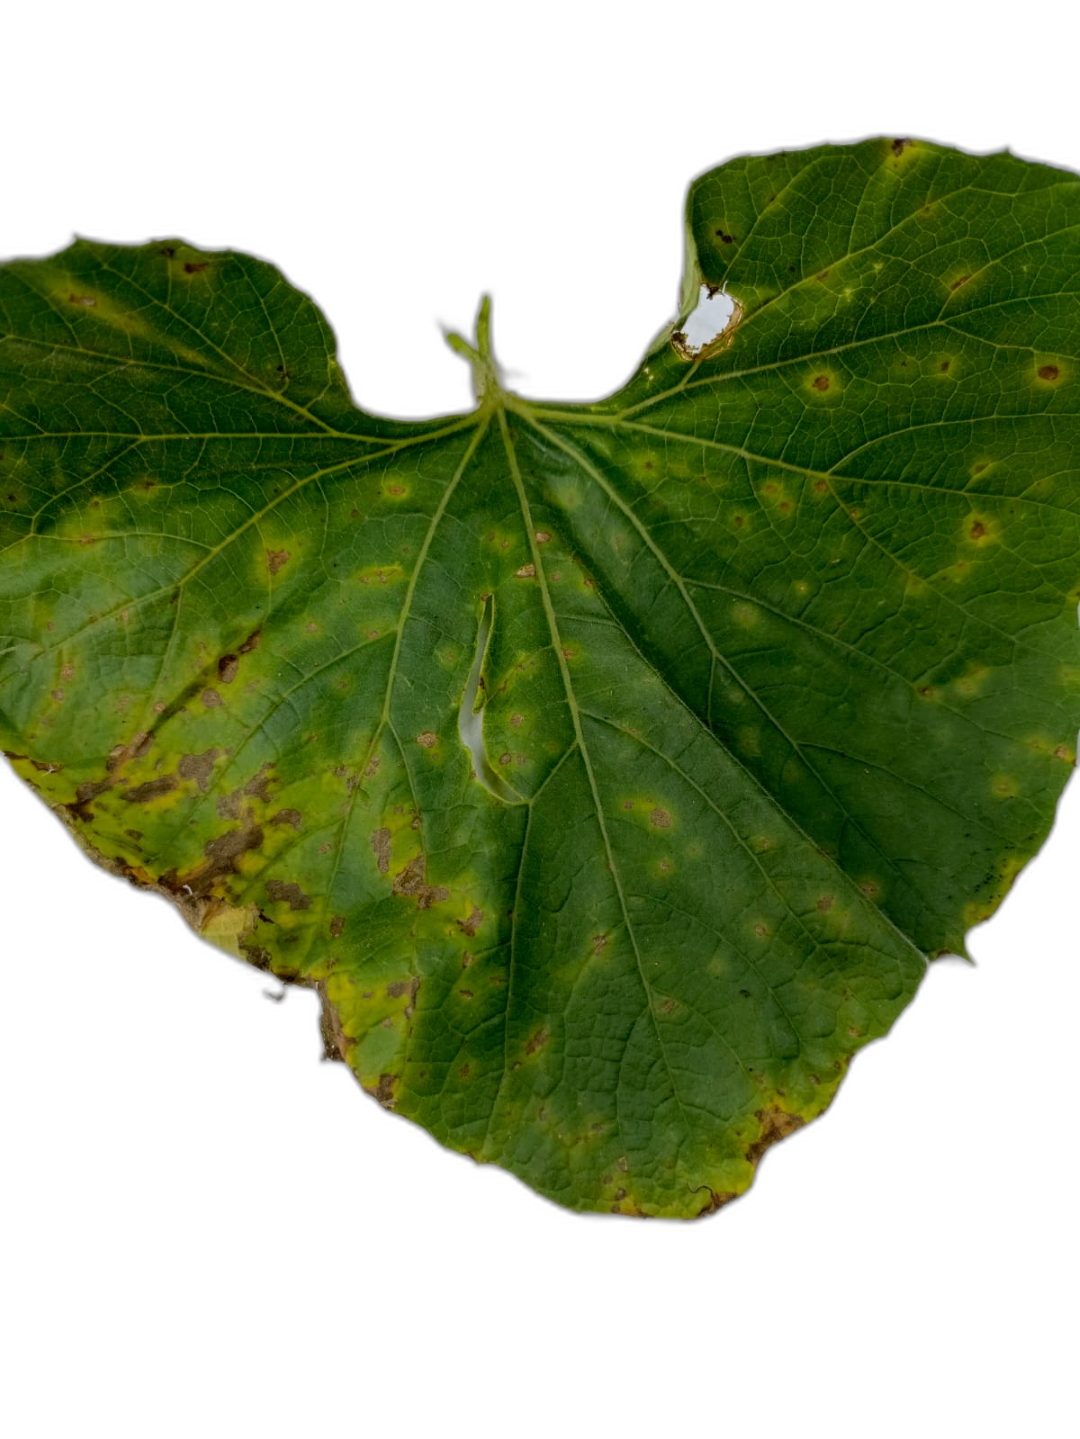
Crop: Bottle Gourd
Label: Anthracnose